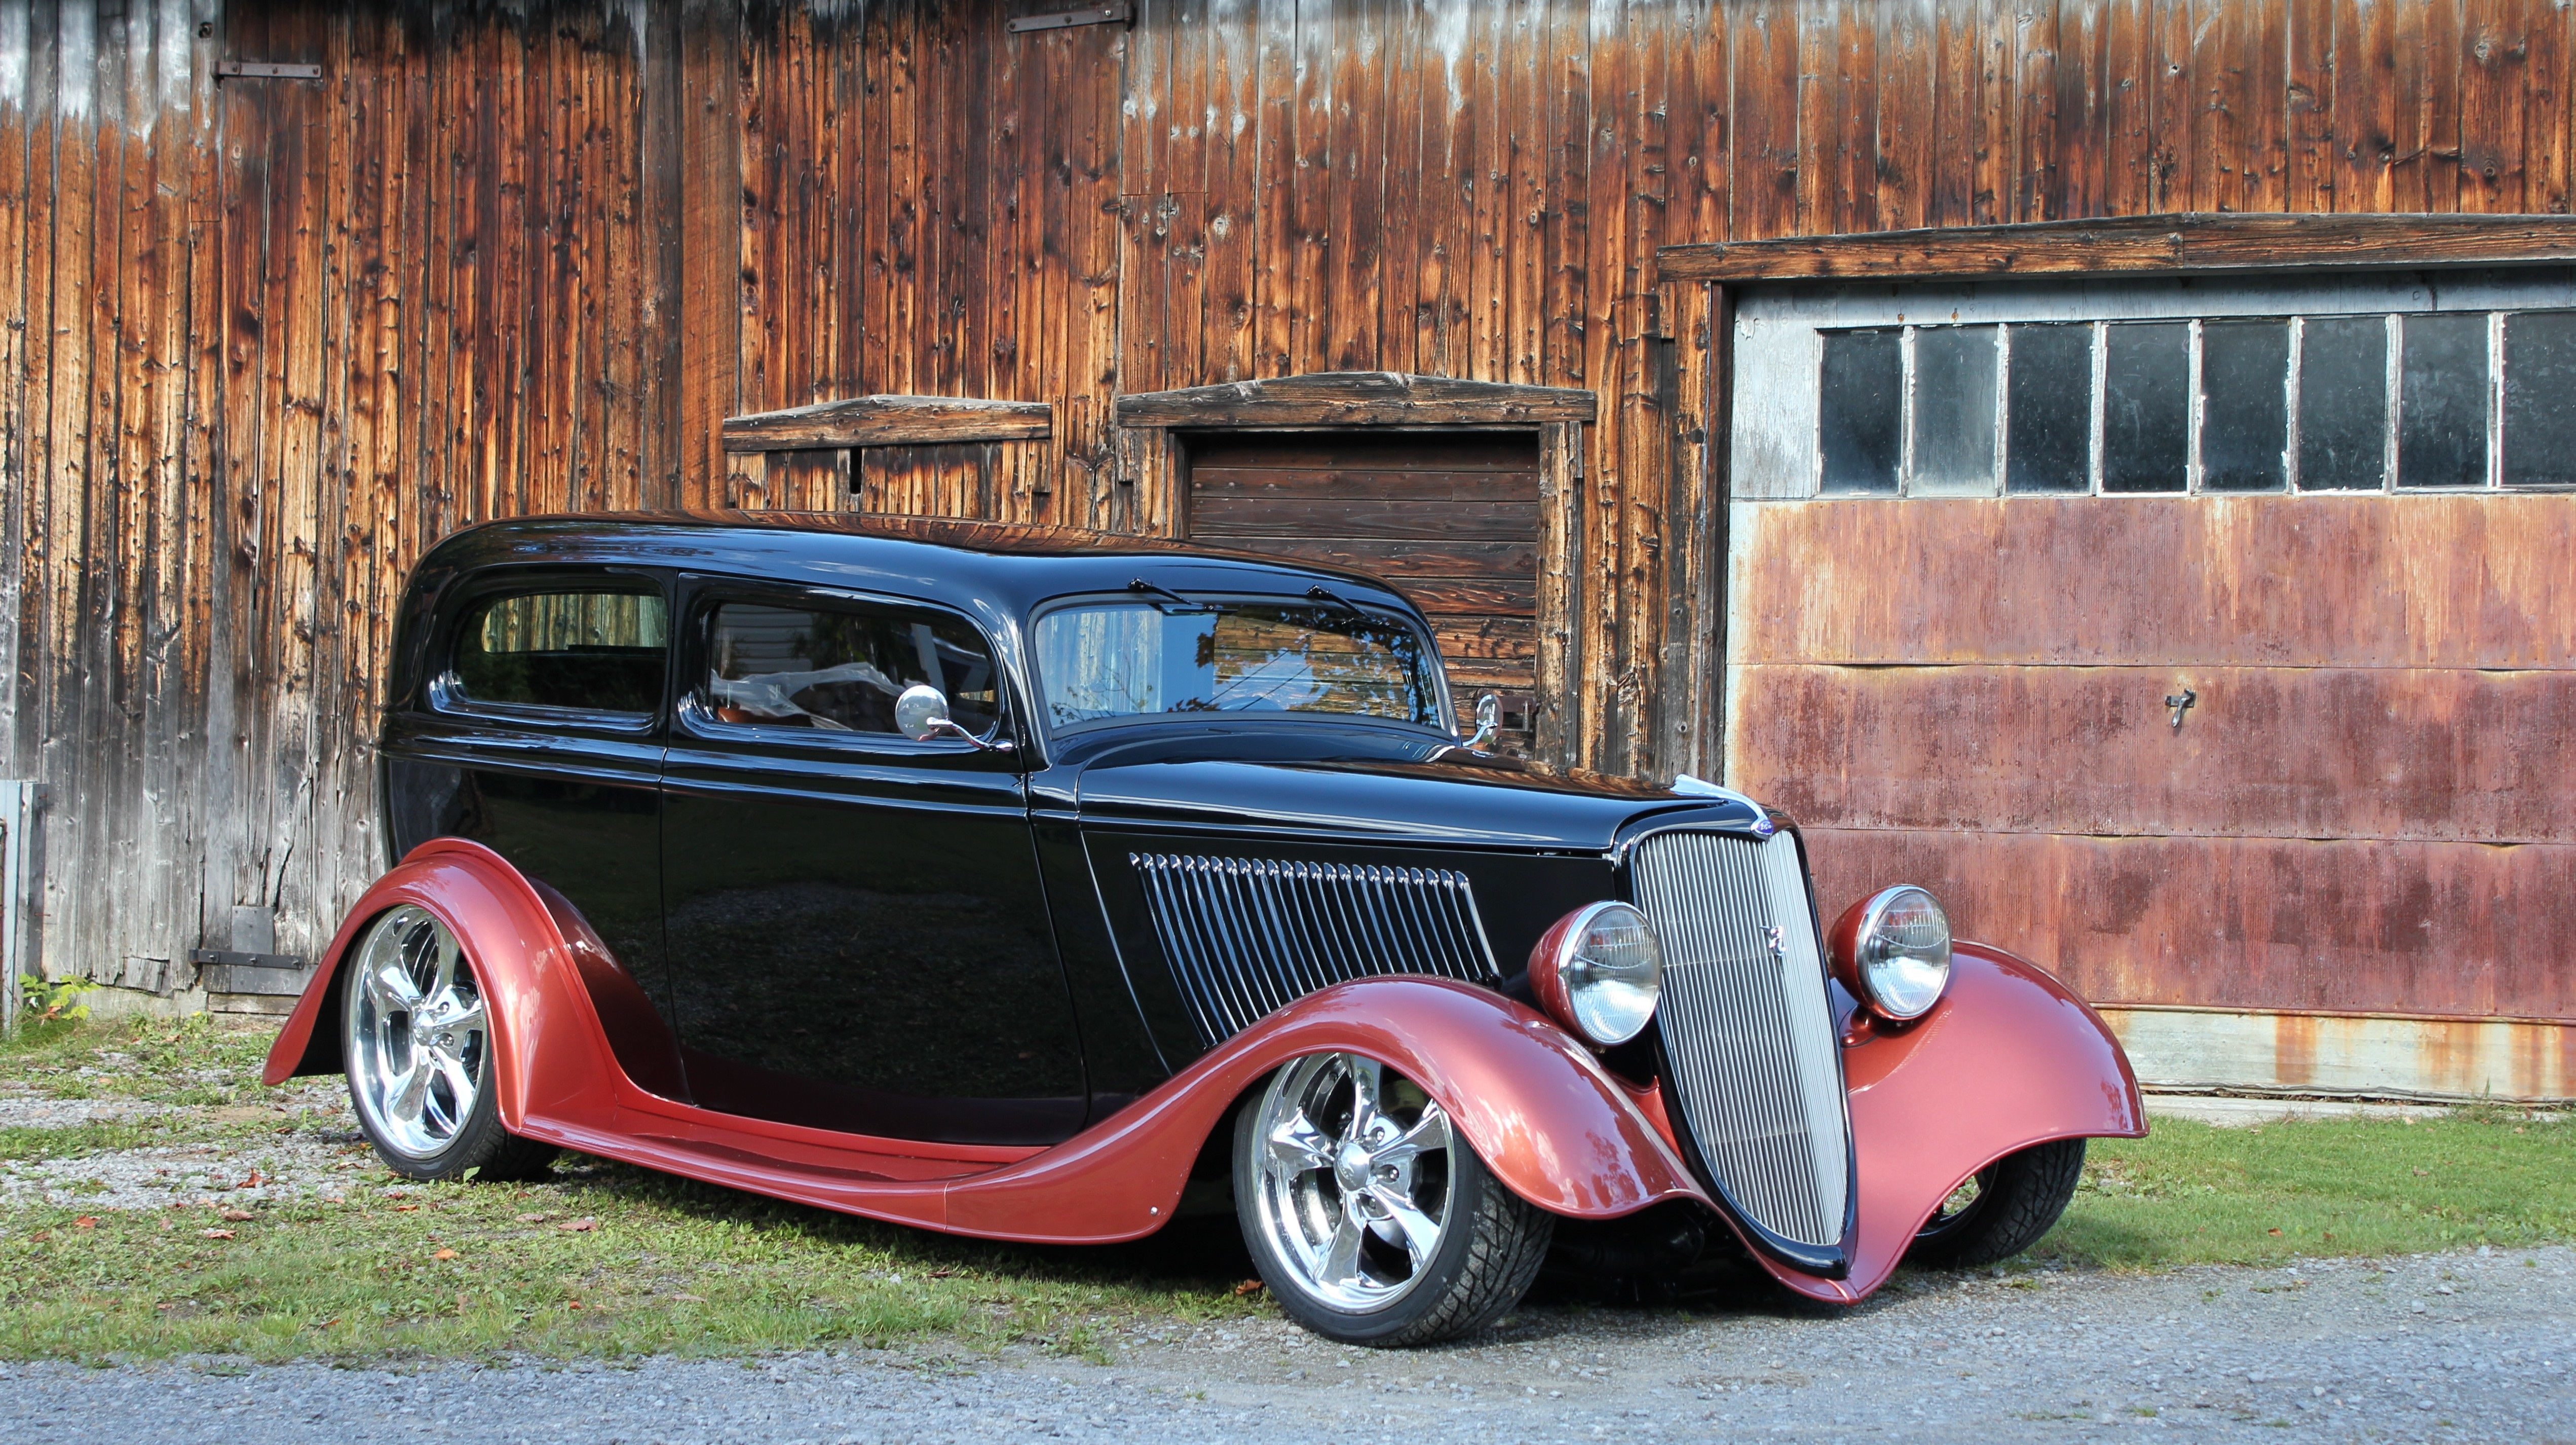
car, photography, vehicle, motor vehicle, vintage car, sedan, quebec, antique car, hot rod, land vehicle, touring car, automobile make, compact car, automotive design, luxury vehicle, daniel boul, ford 1934